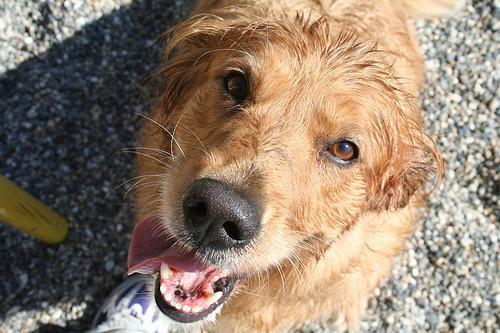
golden_retriever